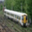
Label: train